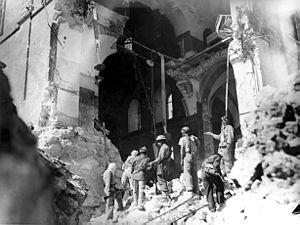
Jérusalem-Est fait référence à la partie de la ville de Jérusalem située à l'est de la ligne verte. Elle inclut la vieille ville et ses lieux saints : le mont du Temple et le Mur des Lamentations, le Saint-Sépulcre, la mosquée al-Aqsa et l'esplanade des Mosquées.